Metalloid

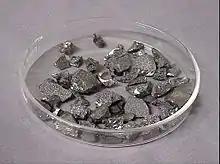
Several dozen small angular stone like shapes, grey with scattered silver flecks and highlights.

Pure boron is a shiny, silver-grey crystalline solid. It is less dense than aluminium (2.34 vs. 2.70 g/cm), and is hard and brittle. It is barely reactive under normal conditions, except for attack by fluorine, and has a melting point of 2076 °C (cf. steel ~1370 °C). Boron is a semiconductor; its room temperature electrical conductivity is 1.5 × 10 S•cm (about 200 times less than that of tap water) and it has a band gap of about 1.56 eV. Mendeleev commented that, "Boron appears in a free state in several forms which are intermediate between the metals and the nonmmetals."